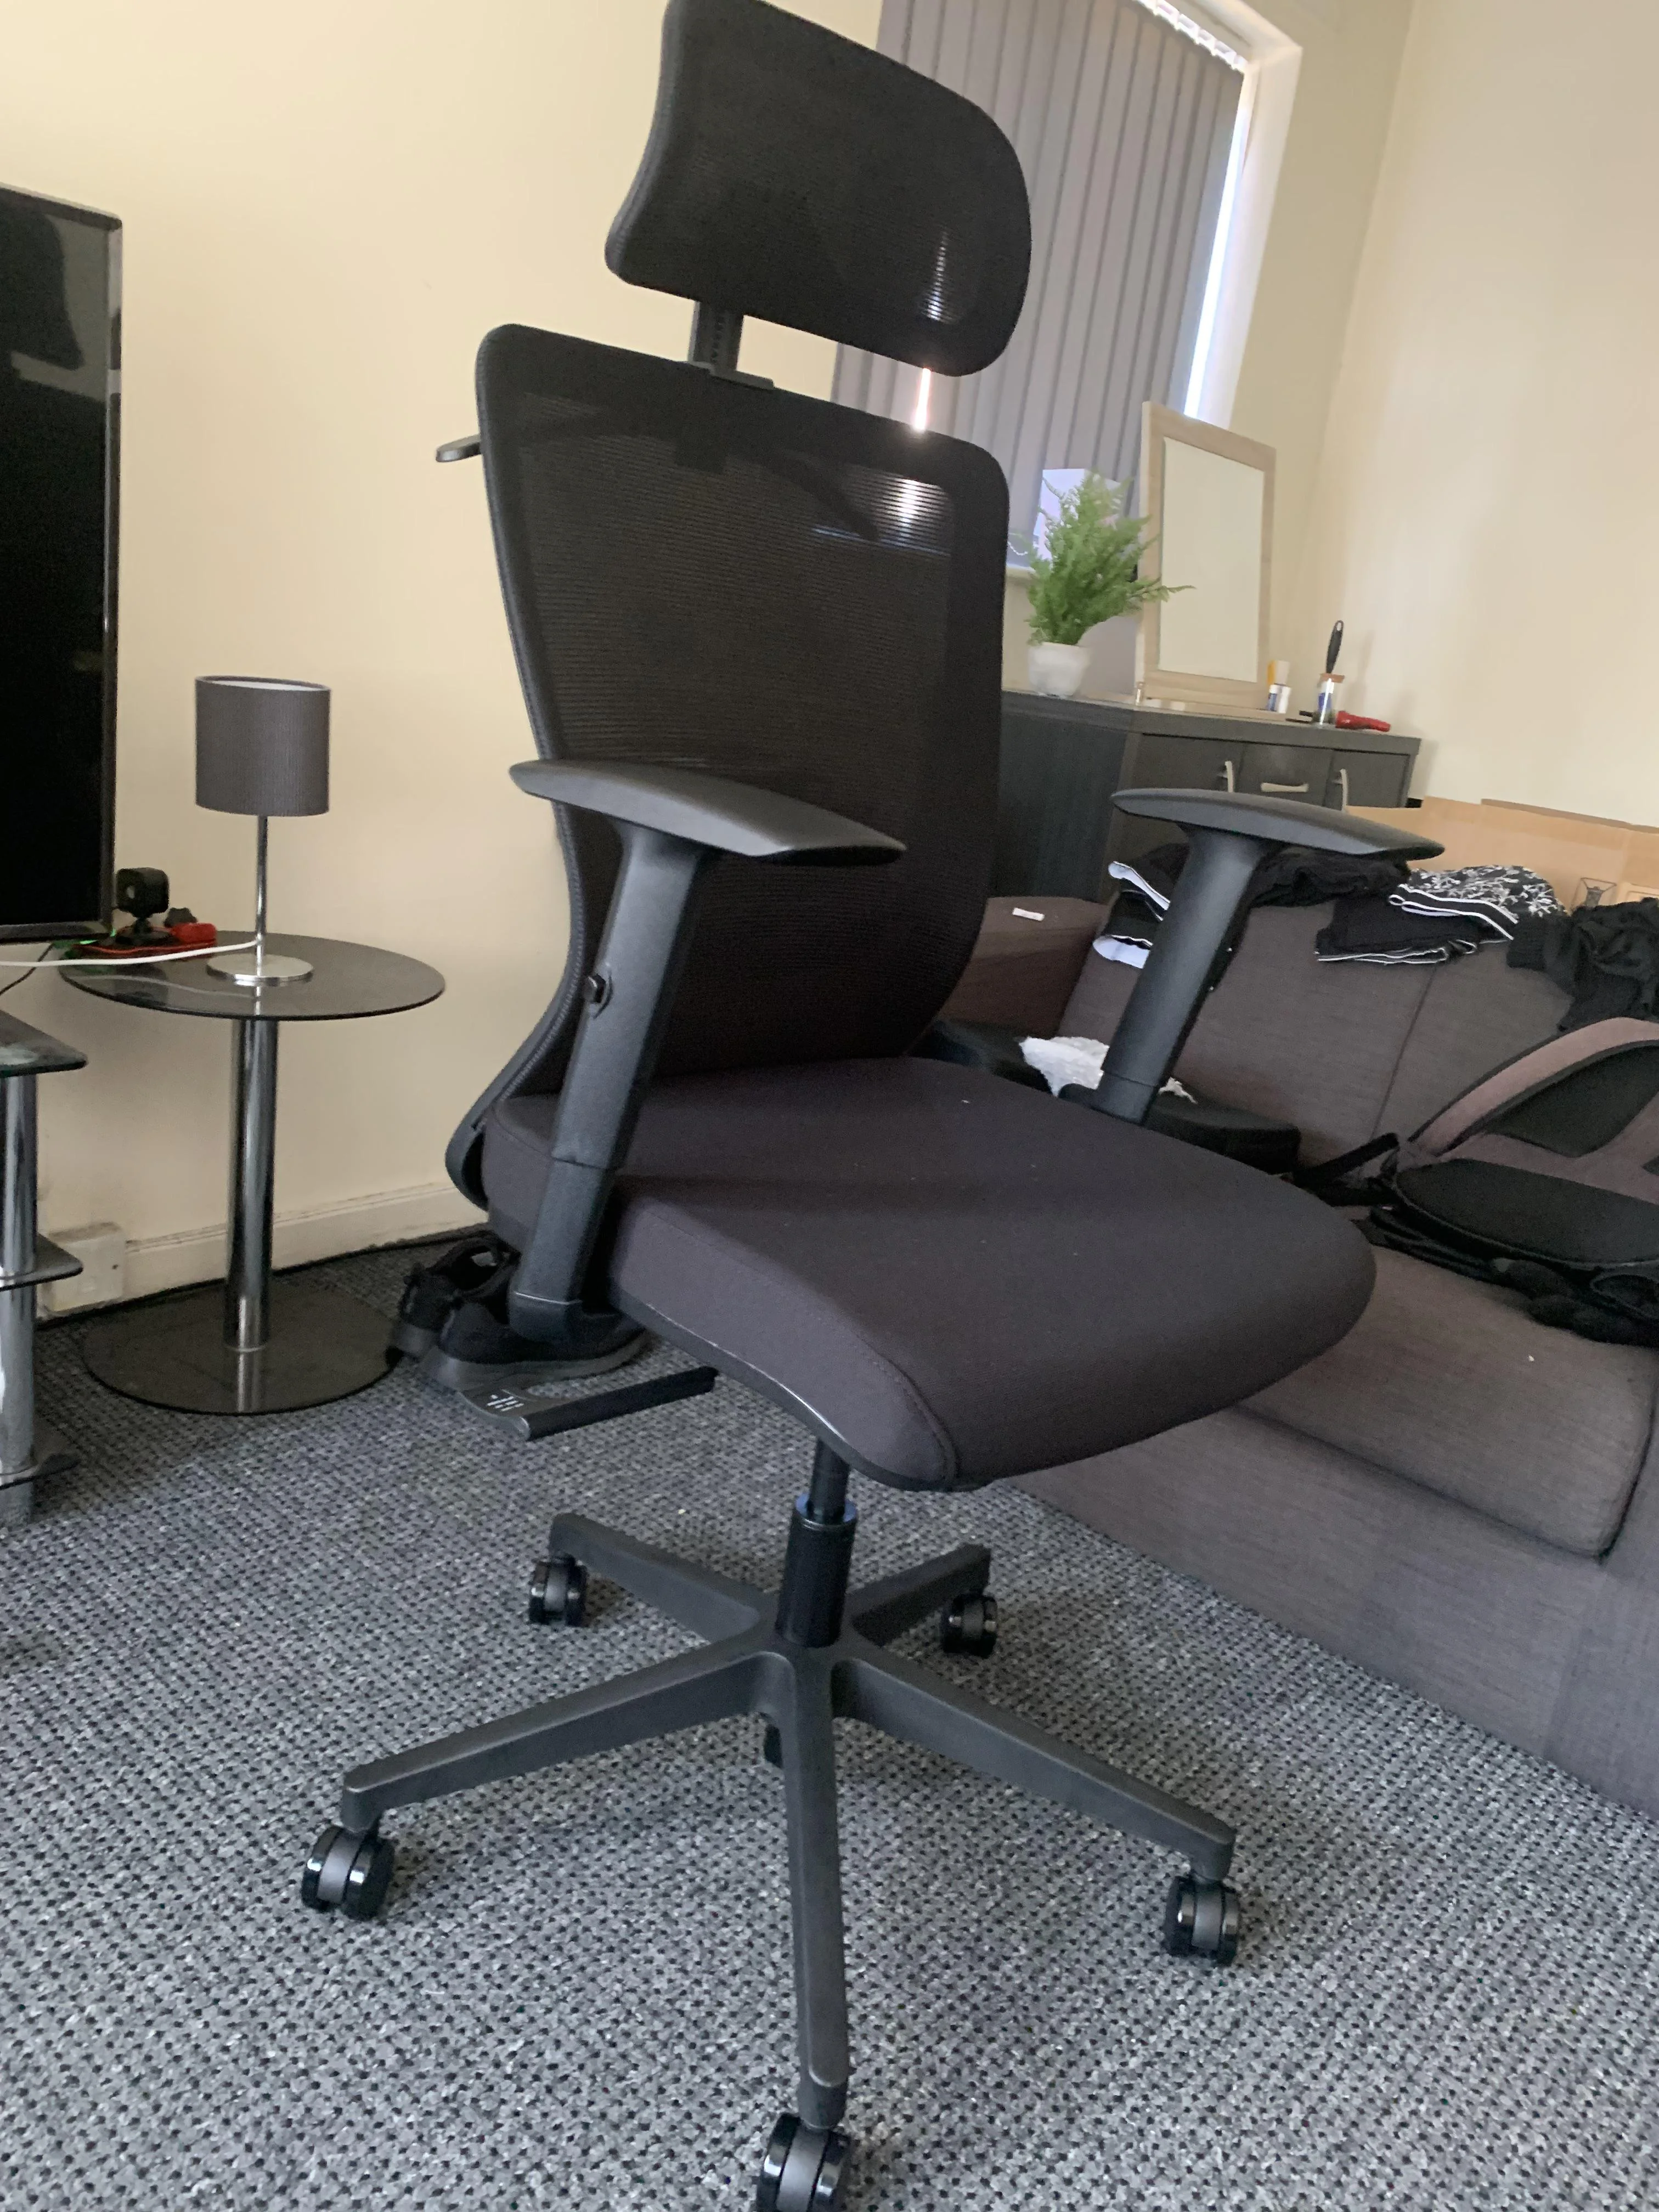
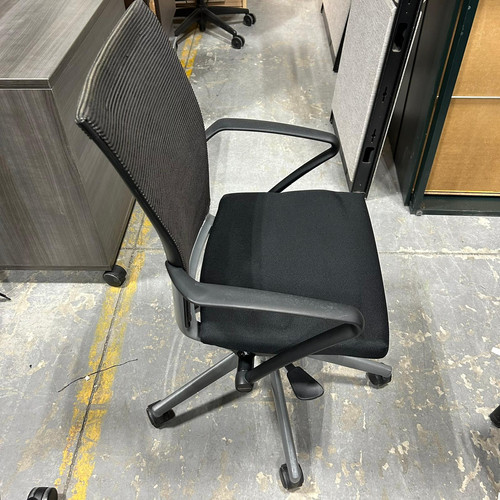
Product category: items_chair
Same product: no